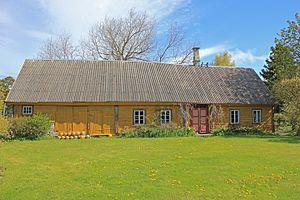
Vilsandi est une île d'Estonie, située dans la mer Baltique. Elle couvre une superficie approximative de 9 kilomètres carrés, et est le point le plus occidental habité du pays. L'île abrite le Parc national de Vilsandi.